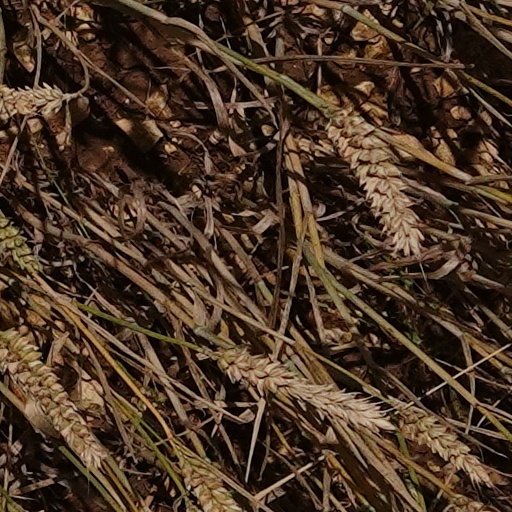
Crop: wheat